Box set

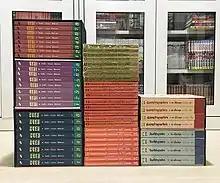
Boxed collections of books

A boxed set or (its US name) box set is a set of items (for example, a compilation of books, musical recordings, films or television programs) traditionally packaged in a box, hence 'boxed', and offered for sale as a single unit.